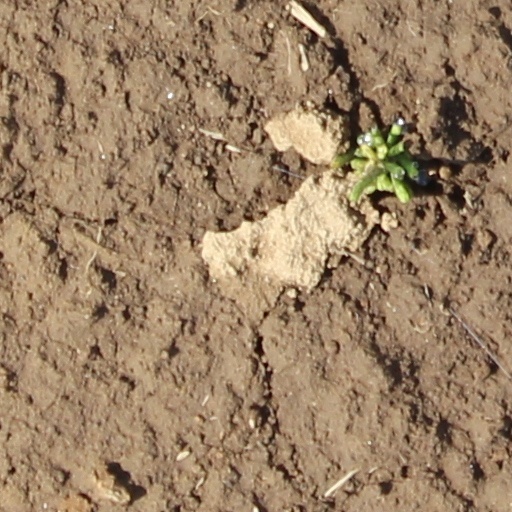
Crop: wheat